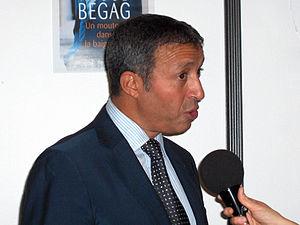
Azouz Begag né le 5 février 1957 à Lyon, est un homme politique, écrivain, et chercheur français en économie et sociologie. Il est chargé de recherche du CNRS.